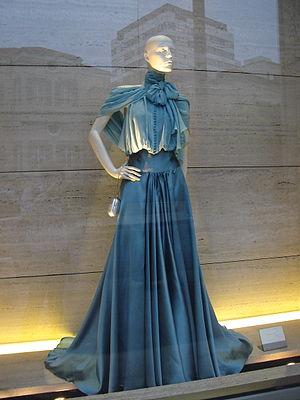
Elie Saab, né à Damour le 4 juillet 1964, est un styliste libanais, « Membre correspondant » de la Chambre syndicale de la haute couture et disposant à ce titre de l’appellation protégée de haute couture pour ses collections défilant en France.